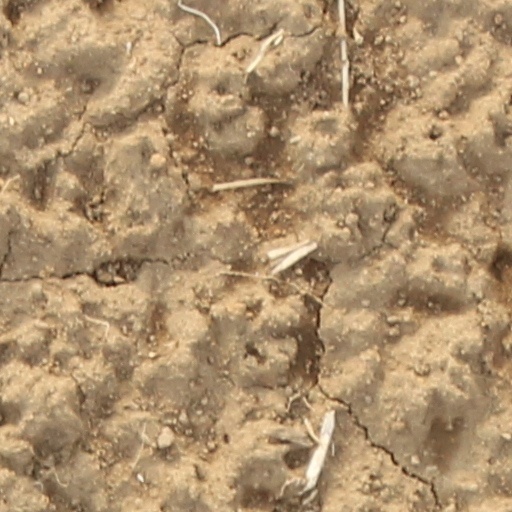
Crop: wheat